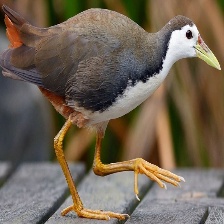
Species: WHITE BREASTED WATERHEN
Scientific name: AMAURORNIS PHOENICURUS
ImageNet parent category: european_gallinule